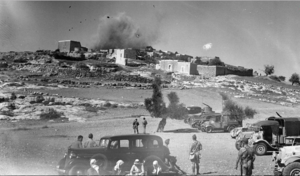
Mi'ar, était un village de Palestine mandataire situé à 17,5 km à l’est d’Acre. Il était appelé Myary à l’époque des croisades. Le village, un centre de la rébellion en 1936-1938, fut à ce titre dynamité et complètement détruit par les Britanniques. Il fut ensuite reconstruit, mais sa population fut chassée par les forces israéliennes pendant la guerre israélo-arabe de 1948. Plusieurs communautés juives, celles d’Atzmon, de Ya’ad et de Manof sont maintenant situées sur les terres du village.